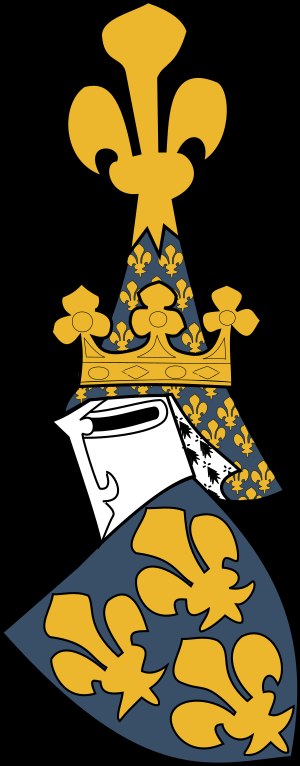
Armorial Gelre
Moderne gengivelse af Gelre-våbenbogens våbenmærke for kongerne af Frankrig
Armorial Gelre er en våbenrulle samlet i perioden 1370-95 af herolden Claes Heynes, kaldet Gelre.